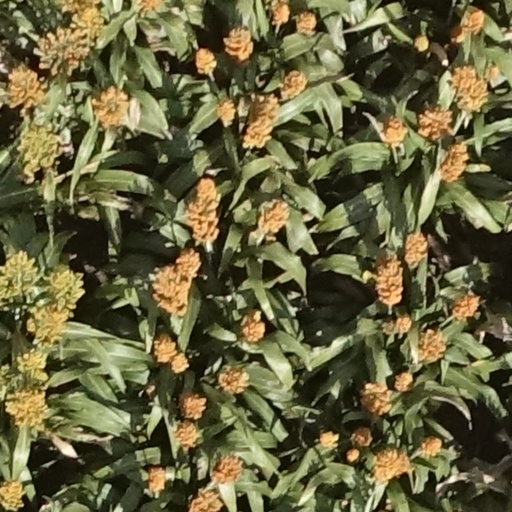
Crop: sorghum